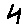
Label: 4